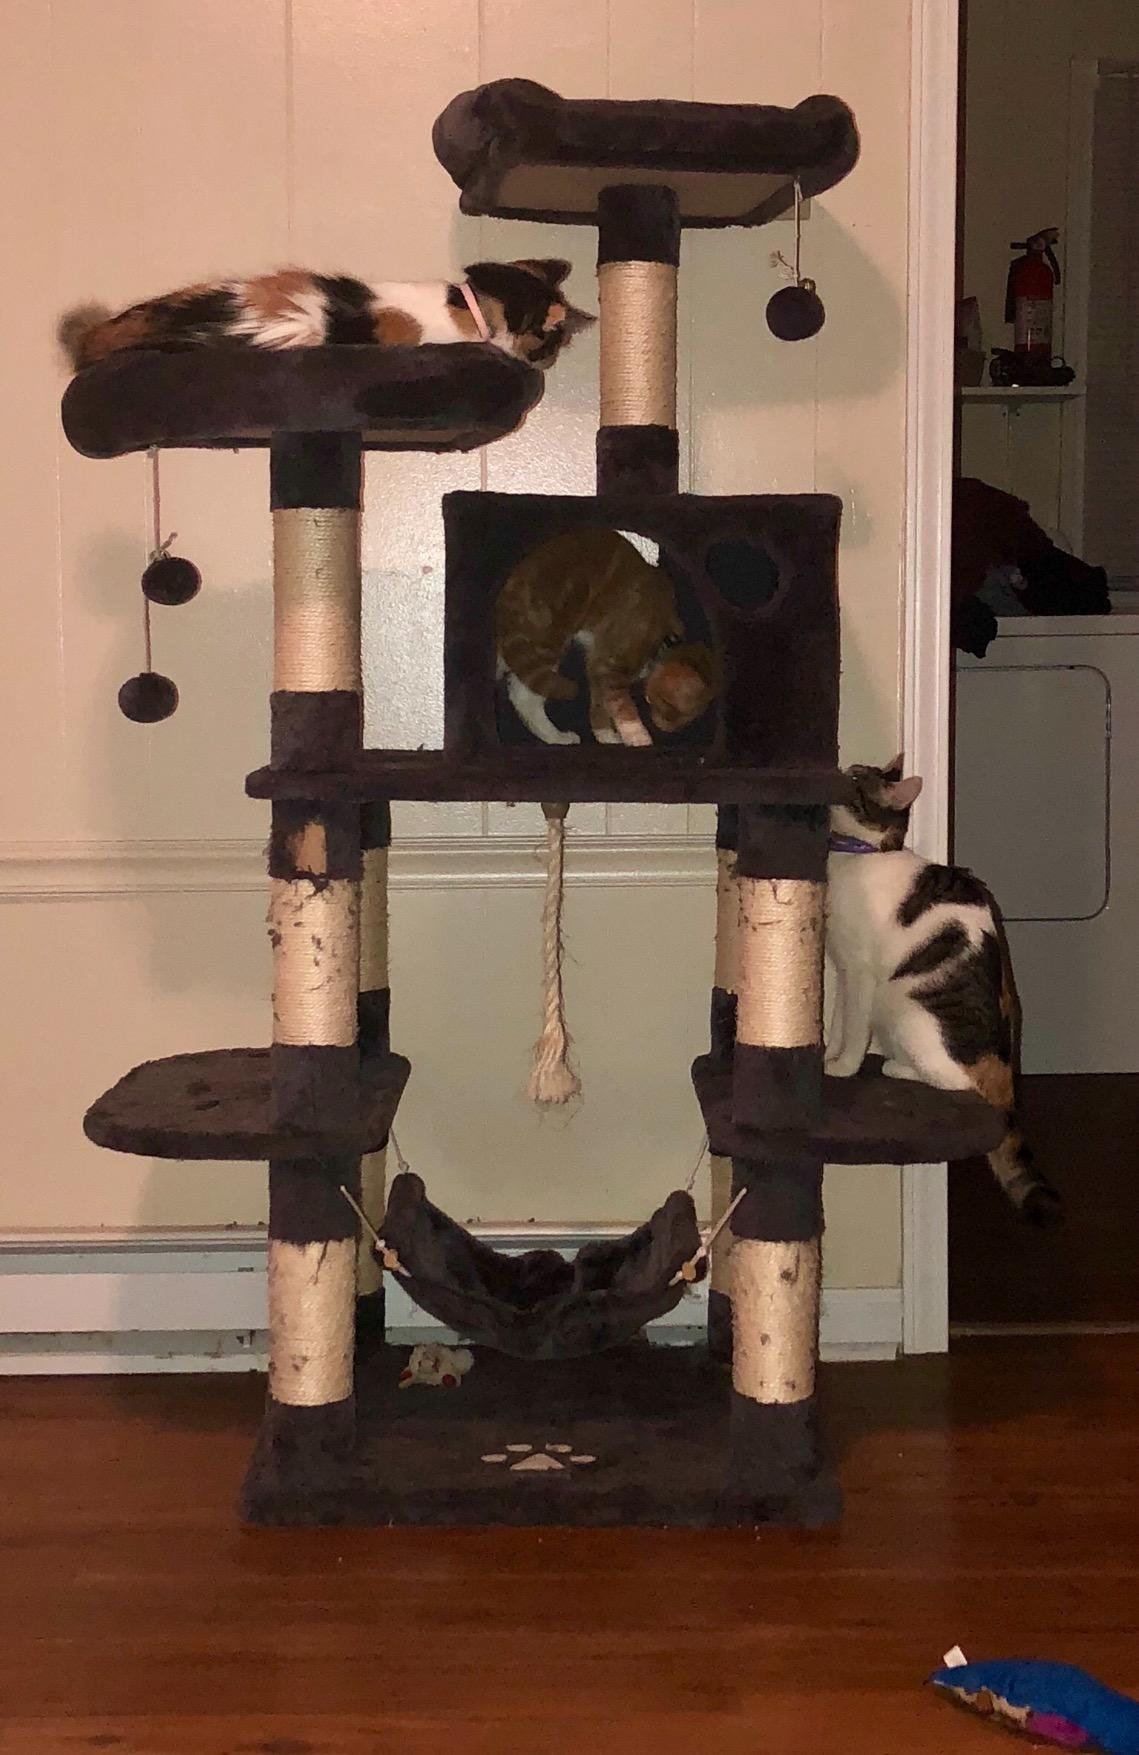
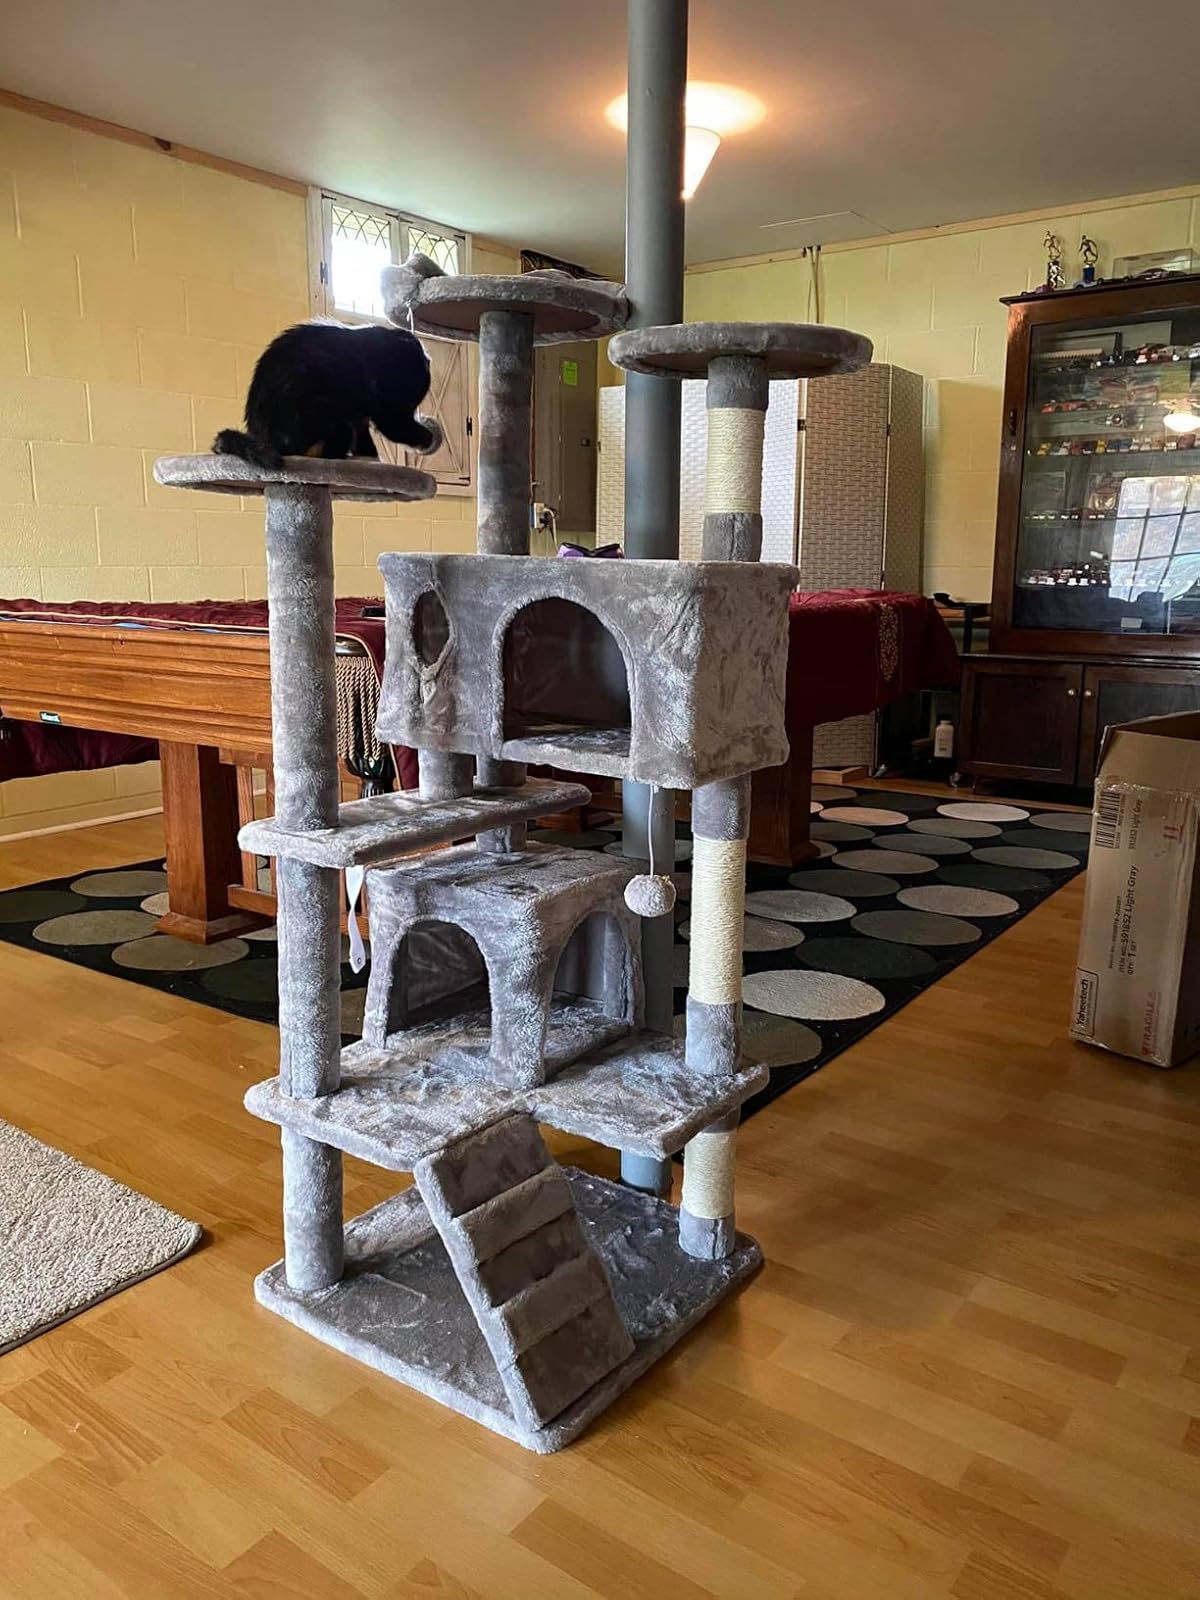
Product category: items_cat tree
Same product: no